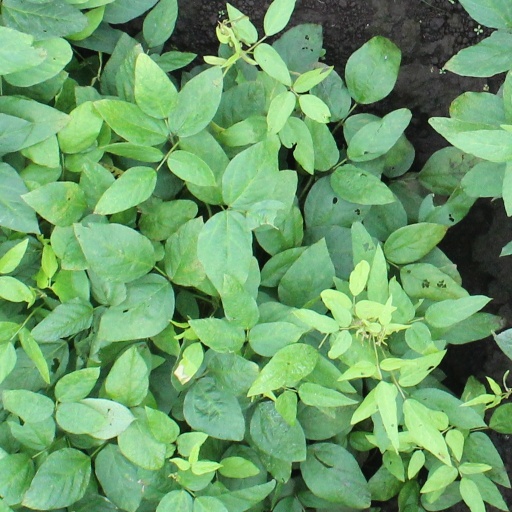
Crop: soybean